Bushwhacked (film)

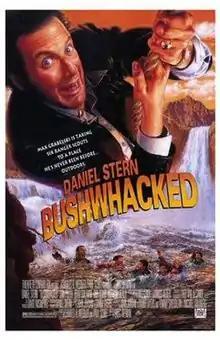
Theatrical release poster

Bushwhacked is a 1995 American adventure comedy film starring Daniel Stern, Jon Polito, Anthony Heald and Brad Sullivan. Directed by Greg Beeman, it was his last theatrical film before he moved on to direct television films for Disney Channel beginning in 1997. This also marked Sullivan's last theatrical film appearance before his retirement in 2000 and death in 2008.